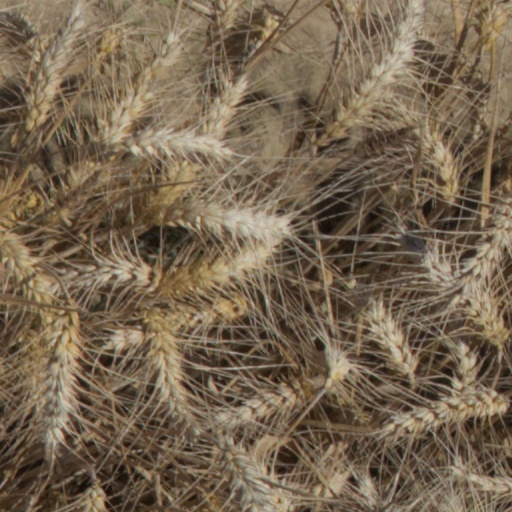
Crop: wheat